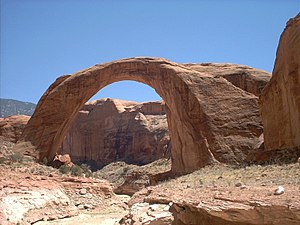
Arches National Park
Arches Nationalpark
Arches National Park er en nationalpark i Utah i USA bestående af mere end 1.500 buer og porte, skabt i sandsten af naturen selv. Den største af buerne – Landscape Arch – er 32 meter høj, og spænder over 93 meter.